Kiln furniture

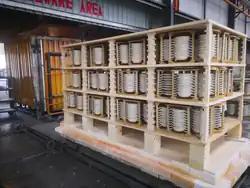
Kiln furniture before glost firing

Kiln furniture are devices and implements inside furnaces used during the heating of manufactured individual pieces, such as pottery or other ceramic or metal components. Kiln furniture is made of refractory materials, i.e., materials that withstand high temperatures without deformation. Kiln furniture can account for up to 80% of the mass of a kiln charge.